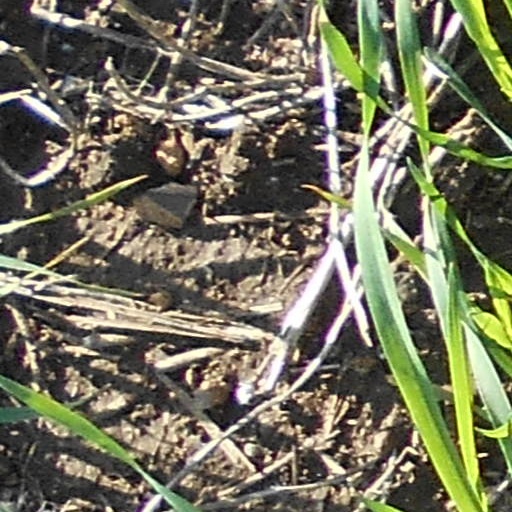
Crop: wheat